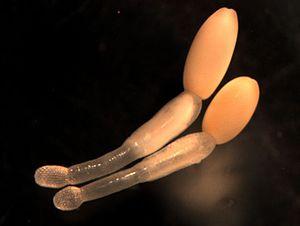
Les Polymorphidae sont une famille d'acanthocéphales. Les acanthocéphales sont des vers à tête épineuse, c'est-à-dire de petits animaux vermiformesés. Ils sont parasites de vertébrés et sont caractérisés par un proboscis rétractable portant des épines courbées en arrière qui leur permet de s'accrocher à la paroi intestinale de leurs hôtes.